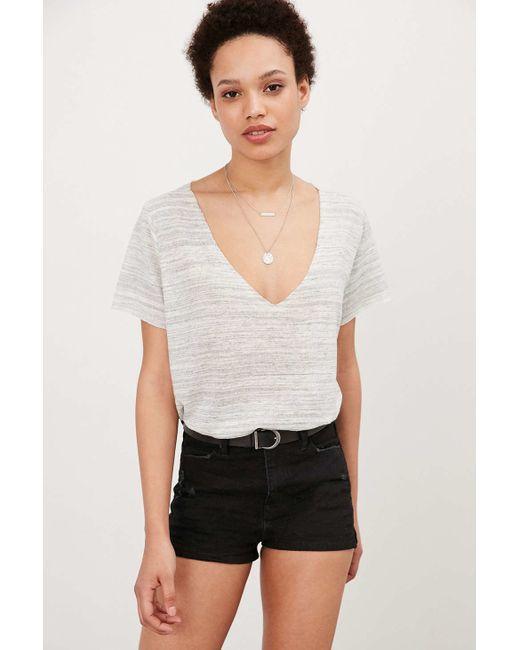
graues lässiges Hemd mit V-Ausschnitt, kurze Ärmel